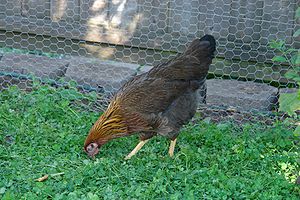
Welsumer
Welsumerhøne
Welsumer er en hønserace, der stammer fra Holland. Hanen vejer 3-3,5 kg og hønen vejer 2-2,5 kg. De lægger plettede matte mørkebrune æg à 65-75 gram. Racen findes også i dværgform.